Potez 32

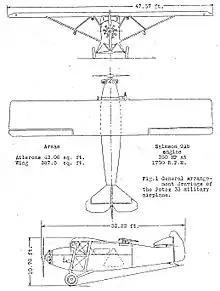
Potez 33 3-view drawing from NACA Aircraft Circular No.96

The Potez 32/33 was a relatively manoeuvrable and adaptable single-engine monoplane, suitable for performing both peacetime and wartime activities. Roles that the aircraft could be readily used for included as a trainer aircraft (for both pilots and observers), a Liaison aircraft, and as an air ambulance. Features such as its low landing speed enabled it to make use of austere landing strips and even unprepared fields. The Potez 33's flying characteristics remained similar to those of the commercial Potez 32.